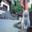
Label: cat